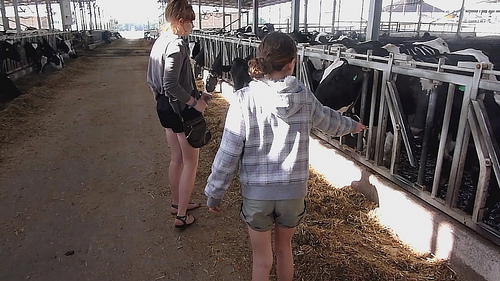
question: 何人の人がいますか？
answer: 2人

question: どんな種類の動物がいますか？
answer: 牛

question: 動物はどこにいますか？
answer: 牛舎

question: 動物は何色ですか？
answer: 黒色

question: 女性たちはどこにいますか？
answer: 牛舎の廊下

question: 動物が収められているスペースは何箇所ありますか？
answer: 2箇所

question: 女性の着ているパーカーは何色ですか？
answer: 灰色

question: 牛舎の廊下にある柵はどんな材質で作られていますか？
answer: 木材